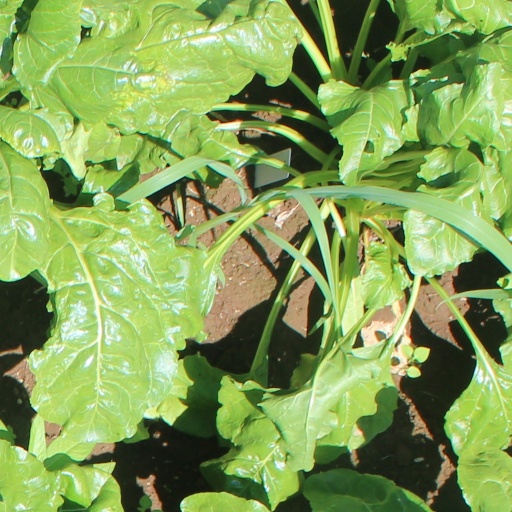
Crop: sugar beet